John M. Gallagher

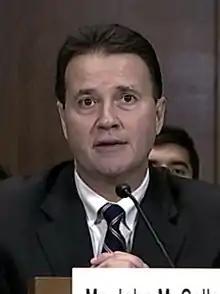

John Michael Gallagher (born 1966) is a United States district judge of the United States District Court for the Eastern District of Pennsylvania.